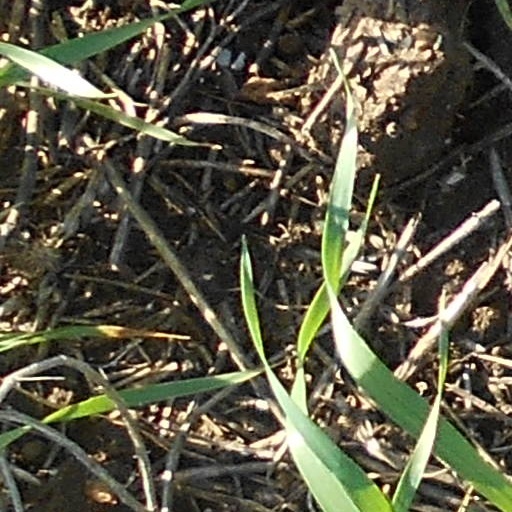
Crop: wheat